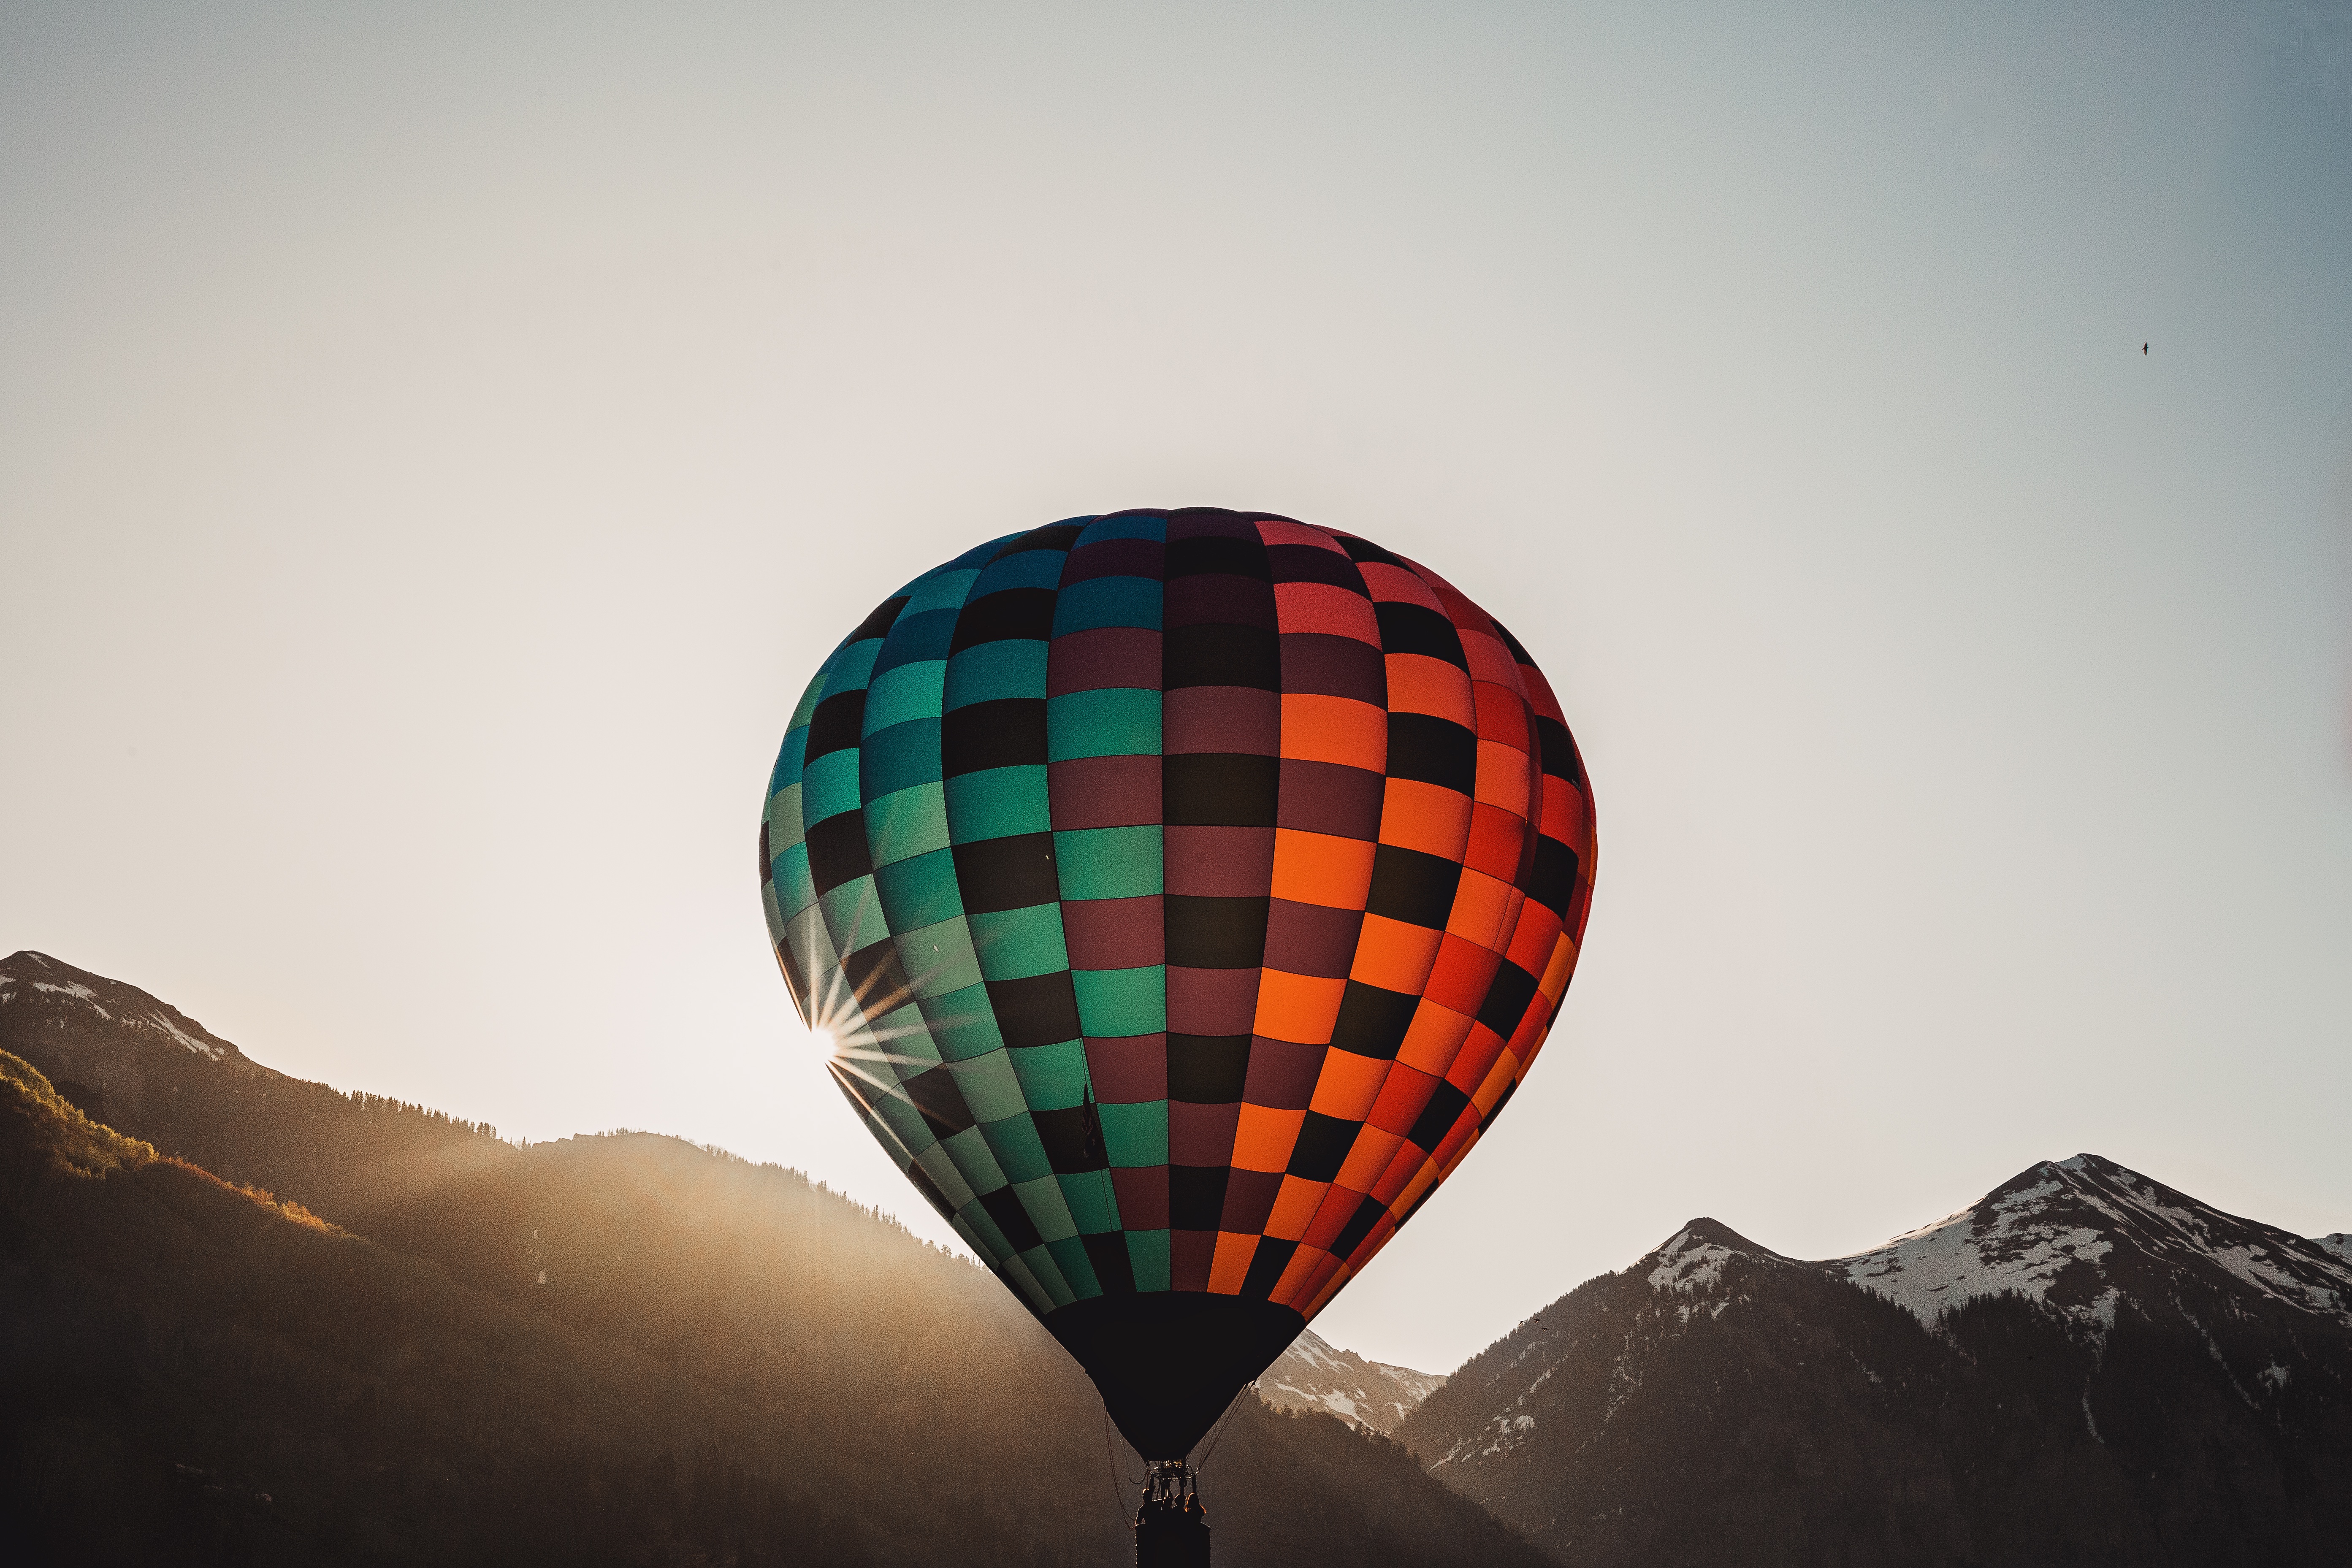
sky, balloon, hot air balloon, aircraft, reflection, vehicle, color, toy, hot air ballooning, atmosphere of earth